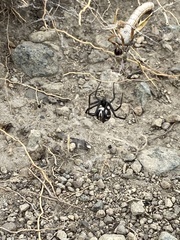
Species: Lactrodectus_hesperus